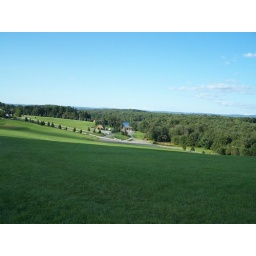
Looking down the hill towards the field where the Woodstock Music and Arts Festival was held in 1969.